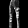
Label: Trouser